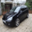
Label: automobile